Fête des Vignerons

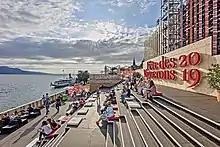
Fête des Vignerons 2019 Vevey, UNESCO Intangible cultural heritage

In 1955, the Fête des vignerons took place from August 1 to 15, presided over by the Abbot-President David Dénéréaz. In a context of increasing entertainment possibilities, barely a decade after the end of the Second World War, the organisation became more professional: it was the first festival to have an international focus, more than doubling its capacity compared to the previous one (the first performances were not entirely sold out, but additional ones were organised following their success). The show was directed by Oscar Eberlé to music by Carlo Hemmerling and a libretto by Géo H. Blanc. 3,850 performers participated in a 16,000-seat arena. The 1955 edition was the first to organize night performances.